Azad Road

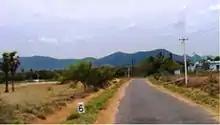
Azad road to Elangakurichy way

Azad Road to Elangakurichy Road was first laid by N.S.M.Pichai Mohamed Rowther of Elangakurichy who was a business tycoon and a member of congress, and named in memory of Moulana Abul Kalam Azad (first education minister of independent India); the road was inaugurated in 1955 by former chief minister of Tamil N. Kamaraj.